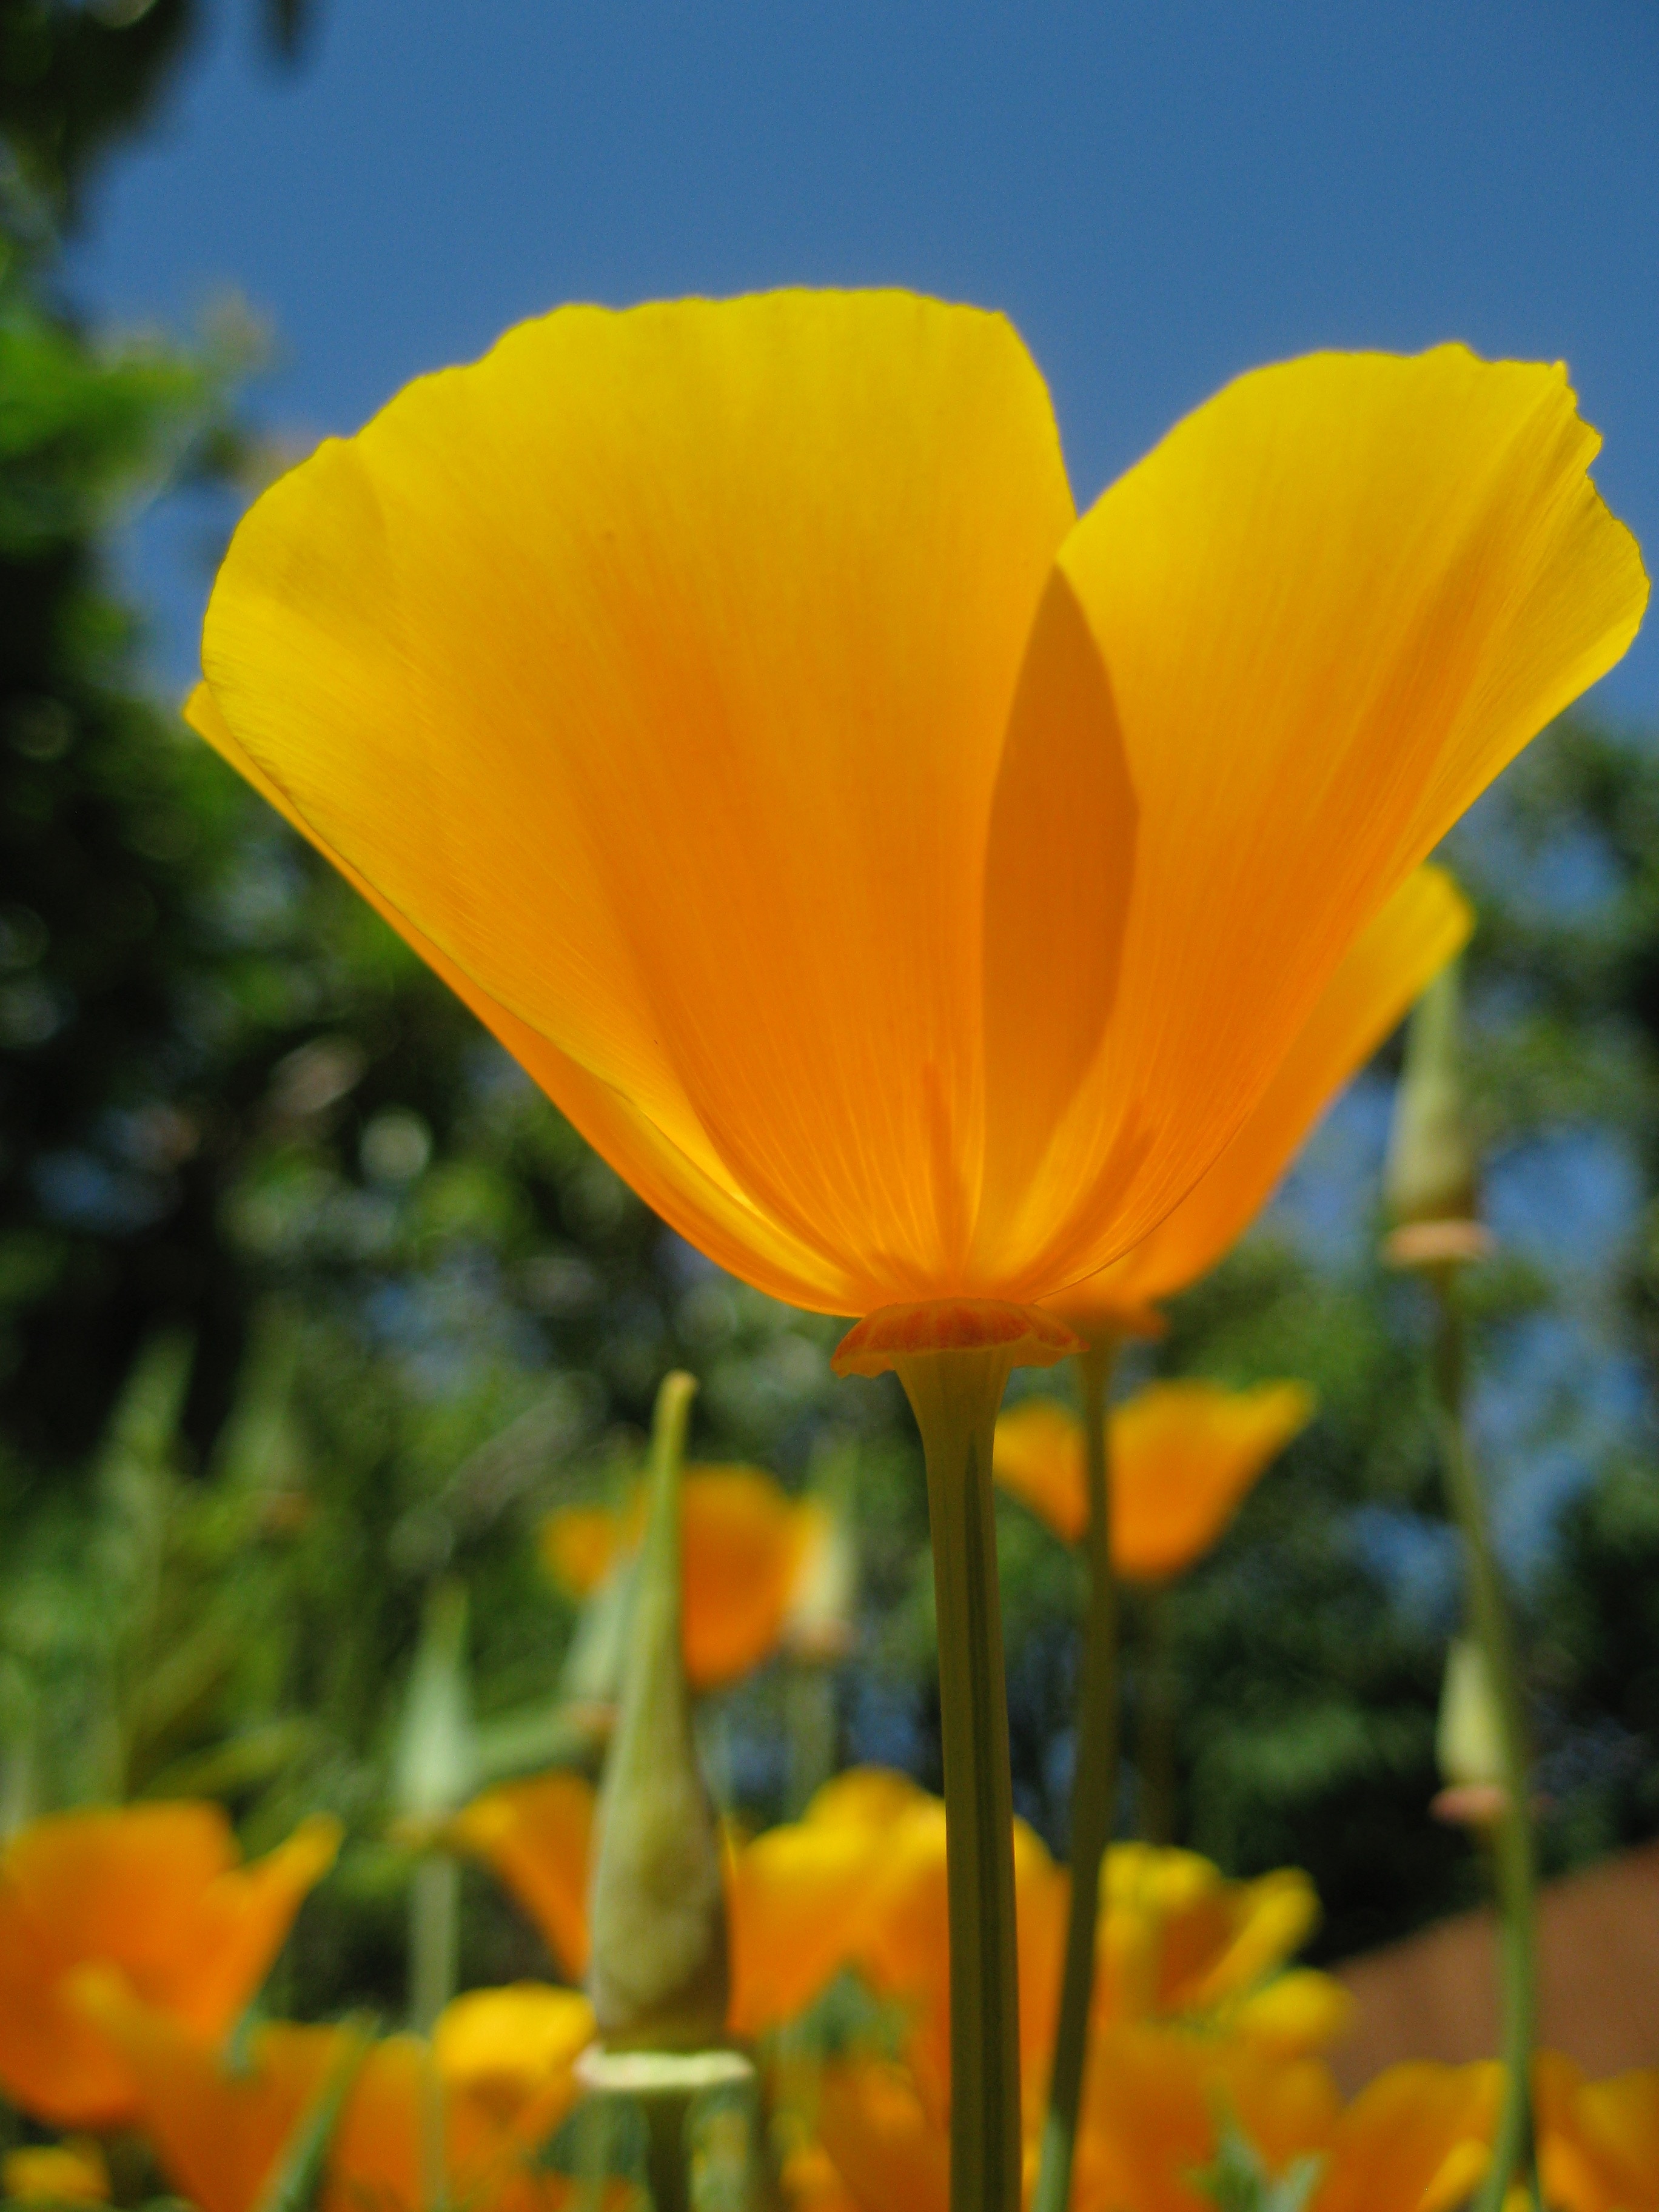
nature, plant, field, meadow, flower, petal, bloom, summer, orange, golden, fresh, yellow, flora, freshness, wildflower, bright, poppy, vibrant, flowering, macro photography, flowering plant, californian poppy, eschscholzia californica, land plant, poppy family